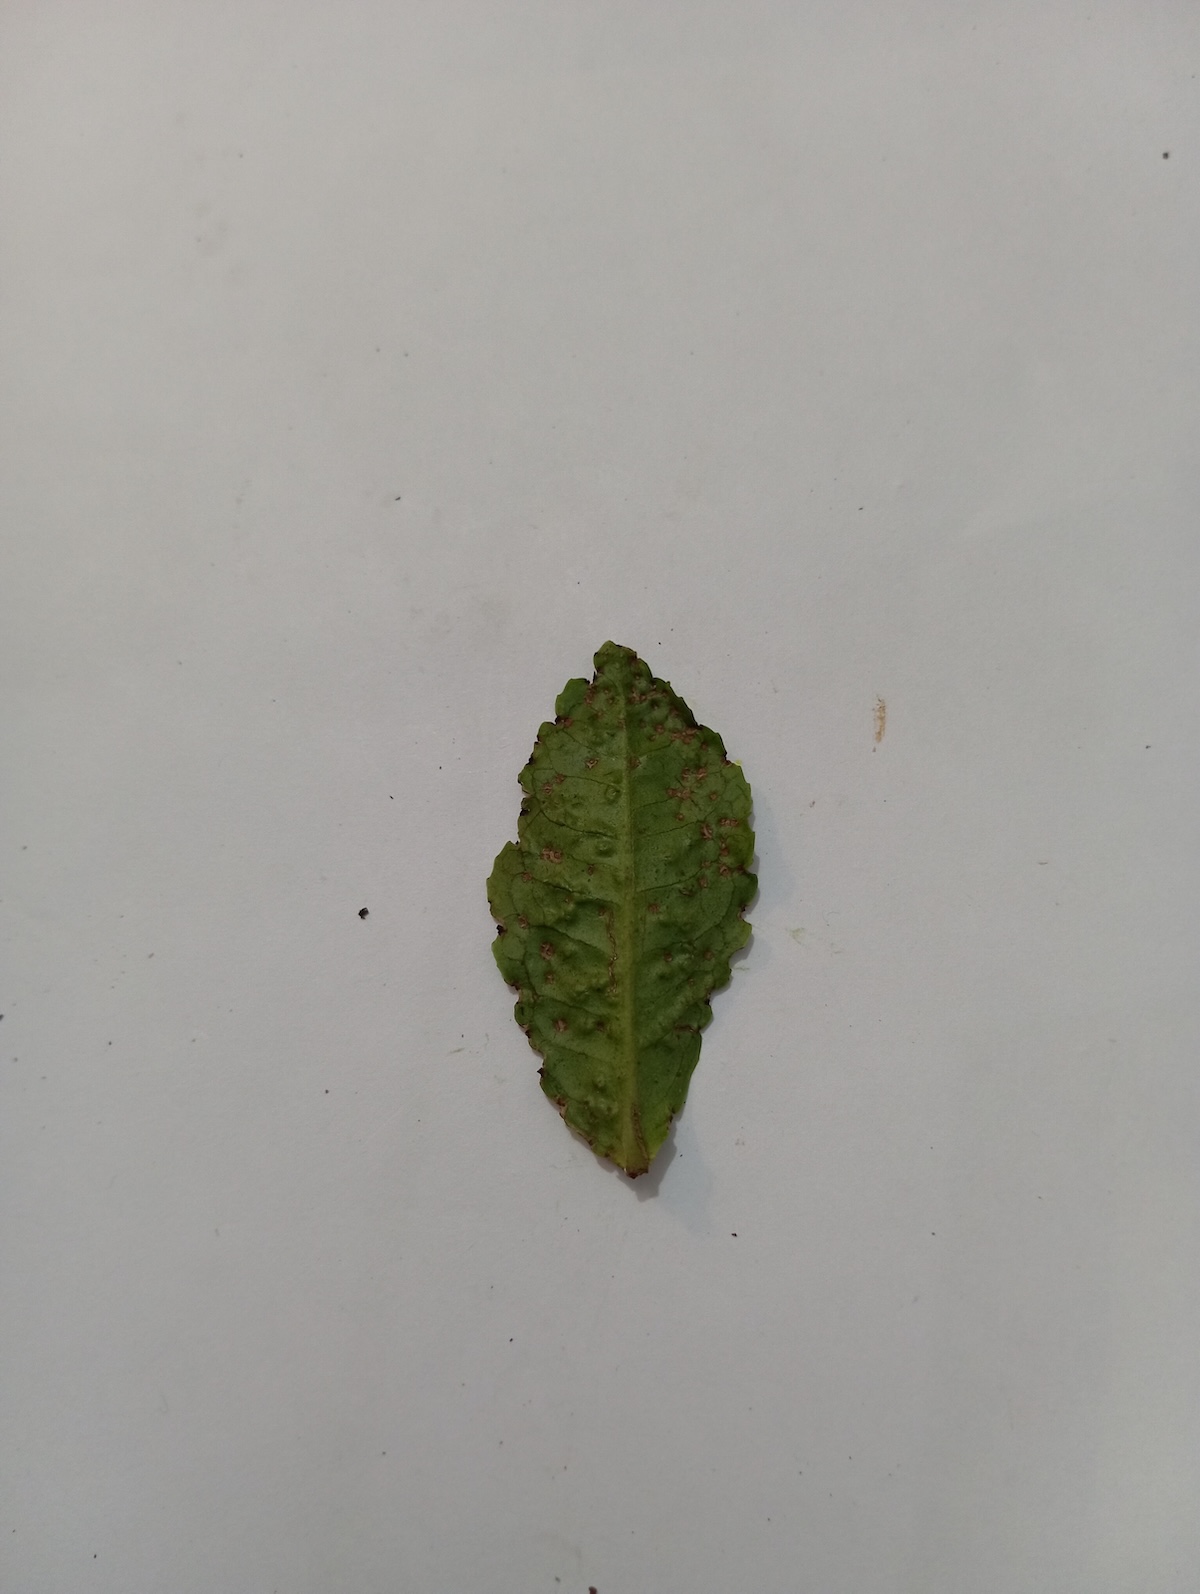
Label: Green mirid bug